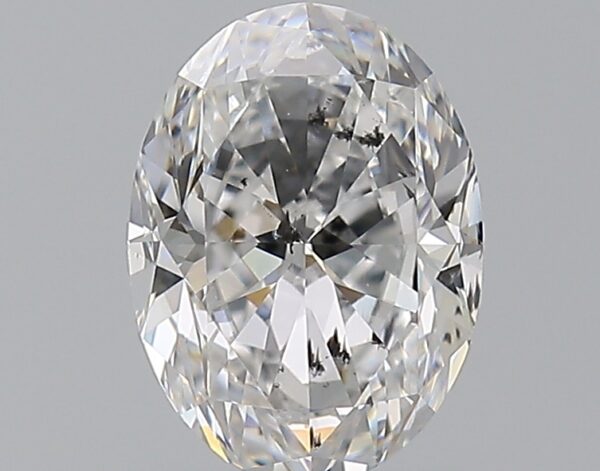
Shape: oval
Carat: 1.51
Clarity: SI2
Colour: D
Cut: VG
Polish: EX
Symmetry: EX
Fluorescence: ST
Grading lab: GIA
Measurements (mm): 8.45 x 6.24 x 4.06